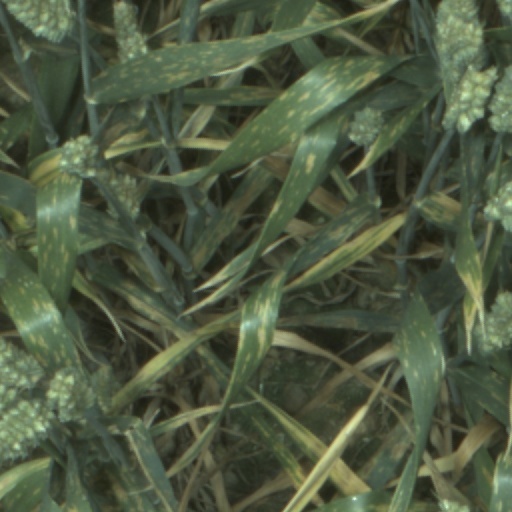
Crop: wheat